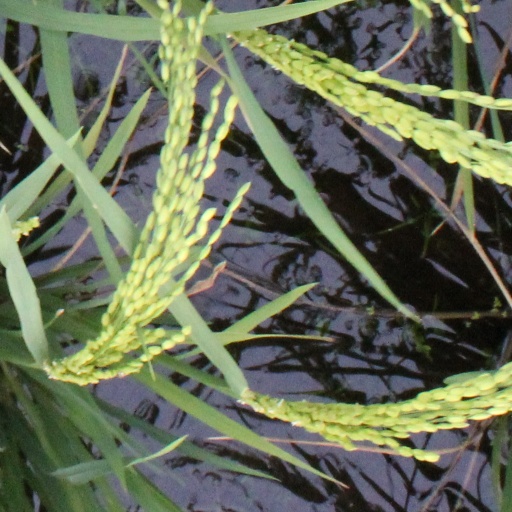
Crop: rice